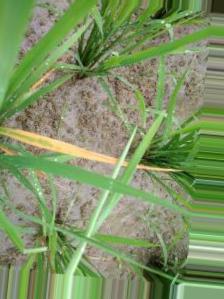
Nhãn: Tungro virus